Hamish MacDonald (athlete)

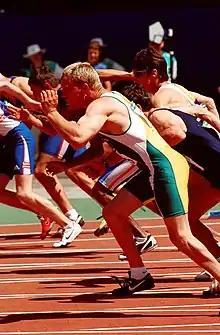
Action shot of MacDonald (seen foreground, in Australian green and gold) during race competition at the 2000 Summer Paralympics

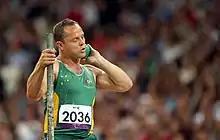
MacDonald during the shout put at the 2012 London Paralympics

MacDonald was an elite seated shot putter and competed at the Paralympic Games in Barcelona 1992, Atlanta 1996, Sydney 2000, Athens 2004, Beijing 2008 and London 2012.